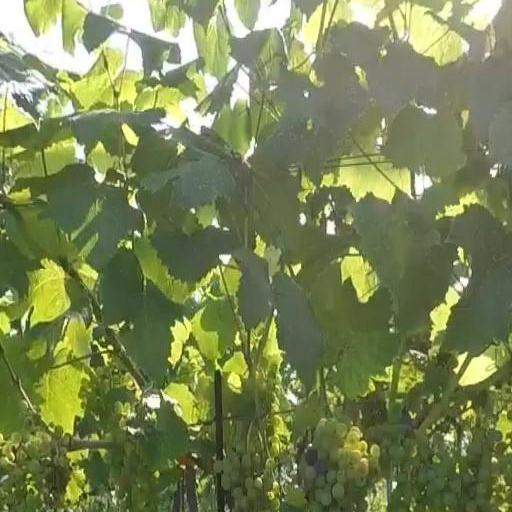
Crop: grape